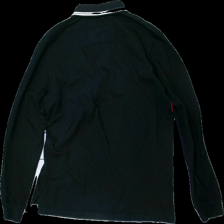
View: back
Type: Top
Category: Men
Brand: Not in the list
Brand text on label: goldmen
Colors: Black, Red
Material: 100% Cotton
Pattern: Embroidered
Cut: Regular
Size: XXL
Season: All
Price range: 50-100
Recommended usage: Reuse
Description: Black top with collar and red colorblock